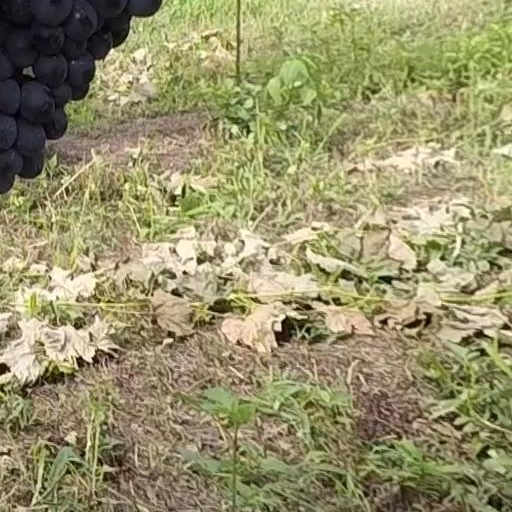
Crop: grape